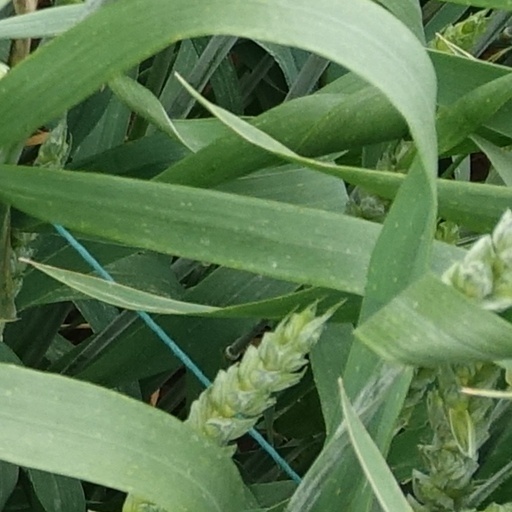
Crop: wheat